Tito Mattei

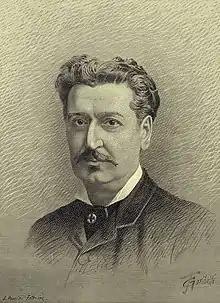
Portrait of Tito Mattei by F. Garibotti

He wrote several hundred piano-pieces and songs which had a moderate success including the ballet "The Spider and the Fly", 'For the Sake of the Past', 'Dear Heart', 'Non torno', 'Non è ver', and 'Oh! Oh! Hear the Wild Wind Blow'. His operas included "Maria di Grand" and the comic opera "La Prima Donna". He contributed ballet music and the song "O Leave Me Not, Dear Heart" to the burlesque melodrama "Monte Cristo Jr." (1886) which played at the Gaiety Theate in London and had a cast including Nellie Farren, Letty Lind and Marion Hood. A Freemason, in 1888 he joined the Rothesay Lodge No 1687 in London.